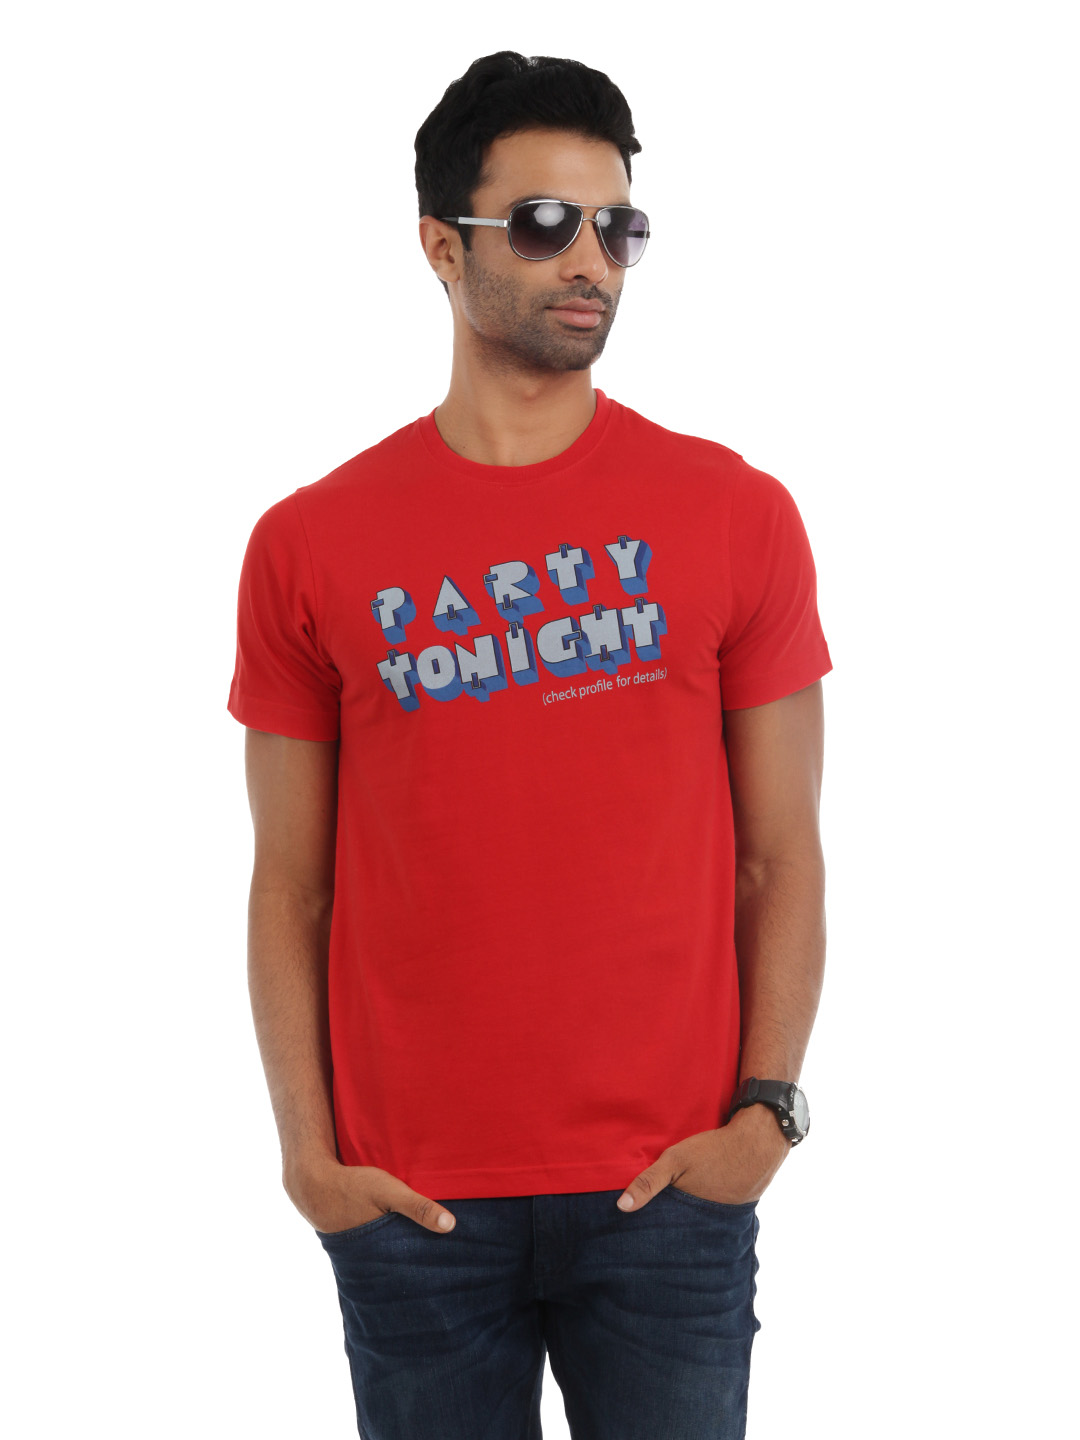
Myntra Men Red Printed T-shirt
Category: Apparel / Topwear / Tshirts
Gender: Men
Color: Red
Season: Summer 2012
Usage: Casual